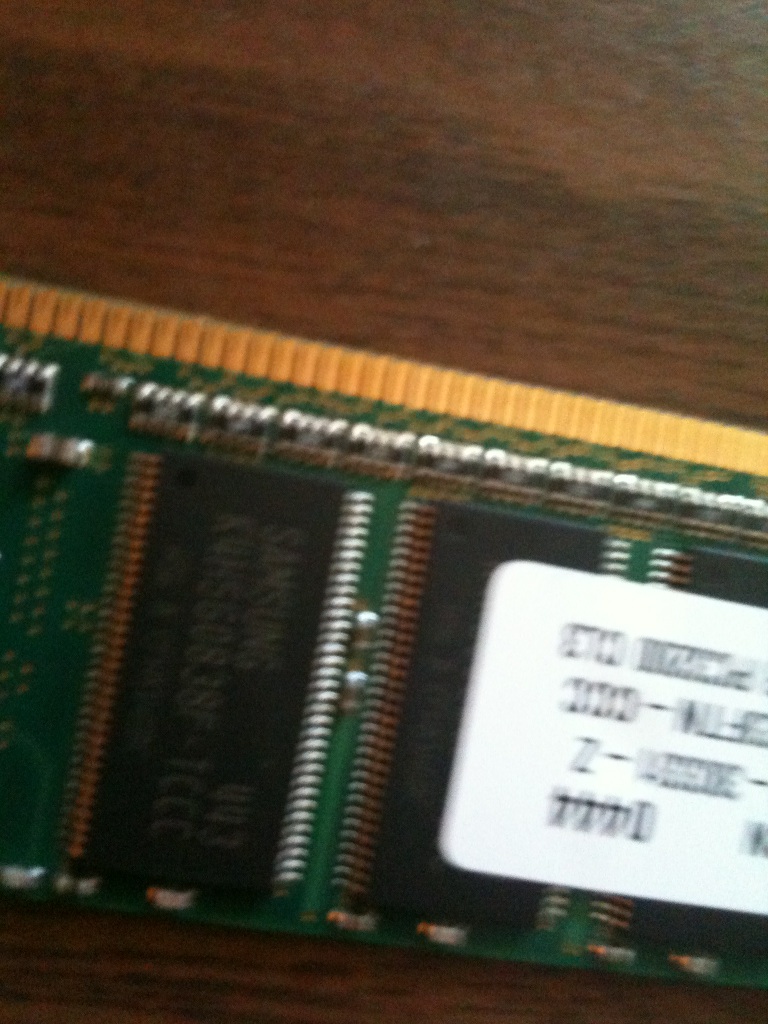Question: What kind of ram is this?
Answer: unanswerable